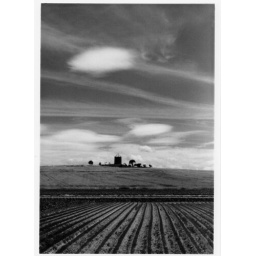
Had to stop the car for this watery looking sky in Normandy. 35mm Ilford film, red filter